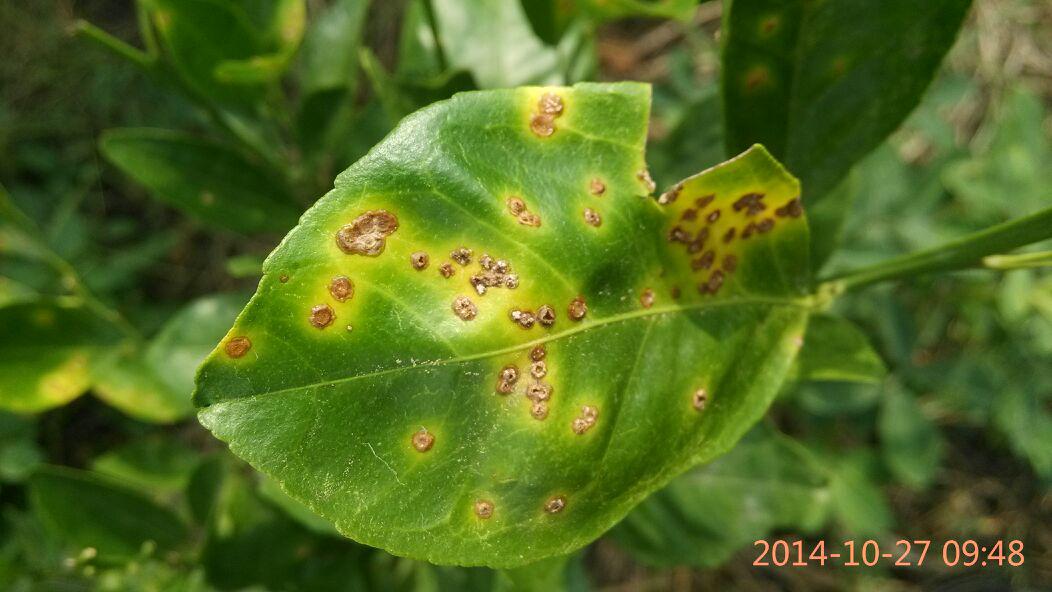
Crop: unknown
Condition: citrus_citrus_canker